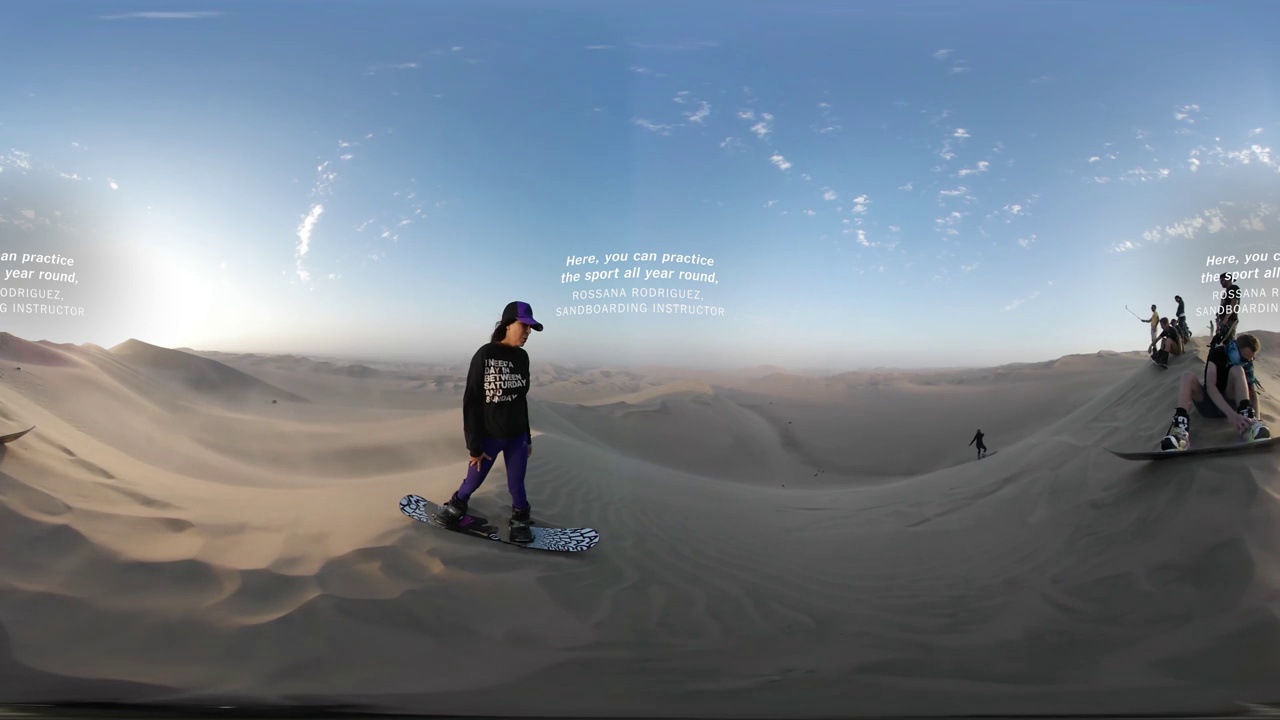
Referred object: People below the camera's starting position

Referred object: the snowboarder wearing purple pants

Referred object: the standing snowboarder opposite the seated group on the right